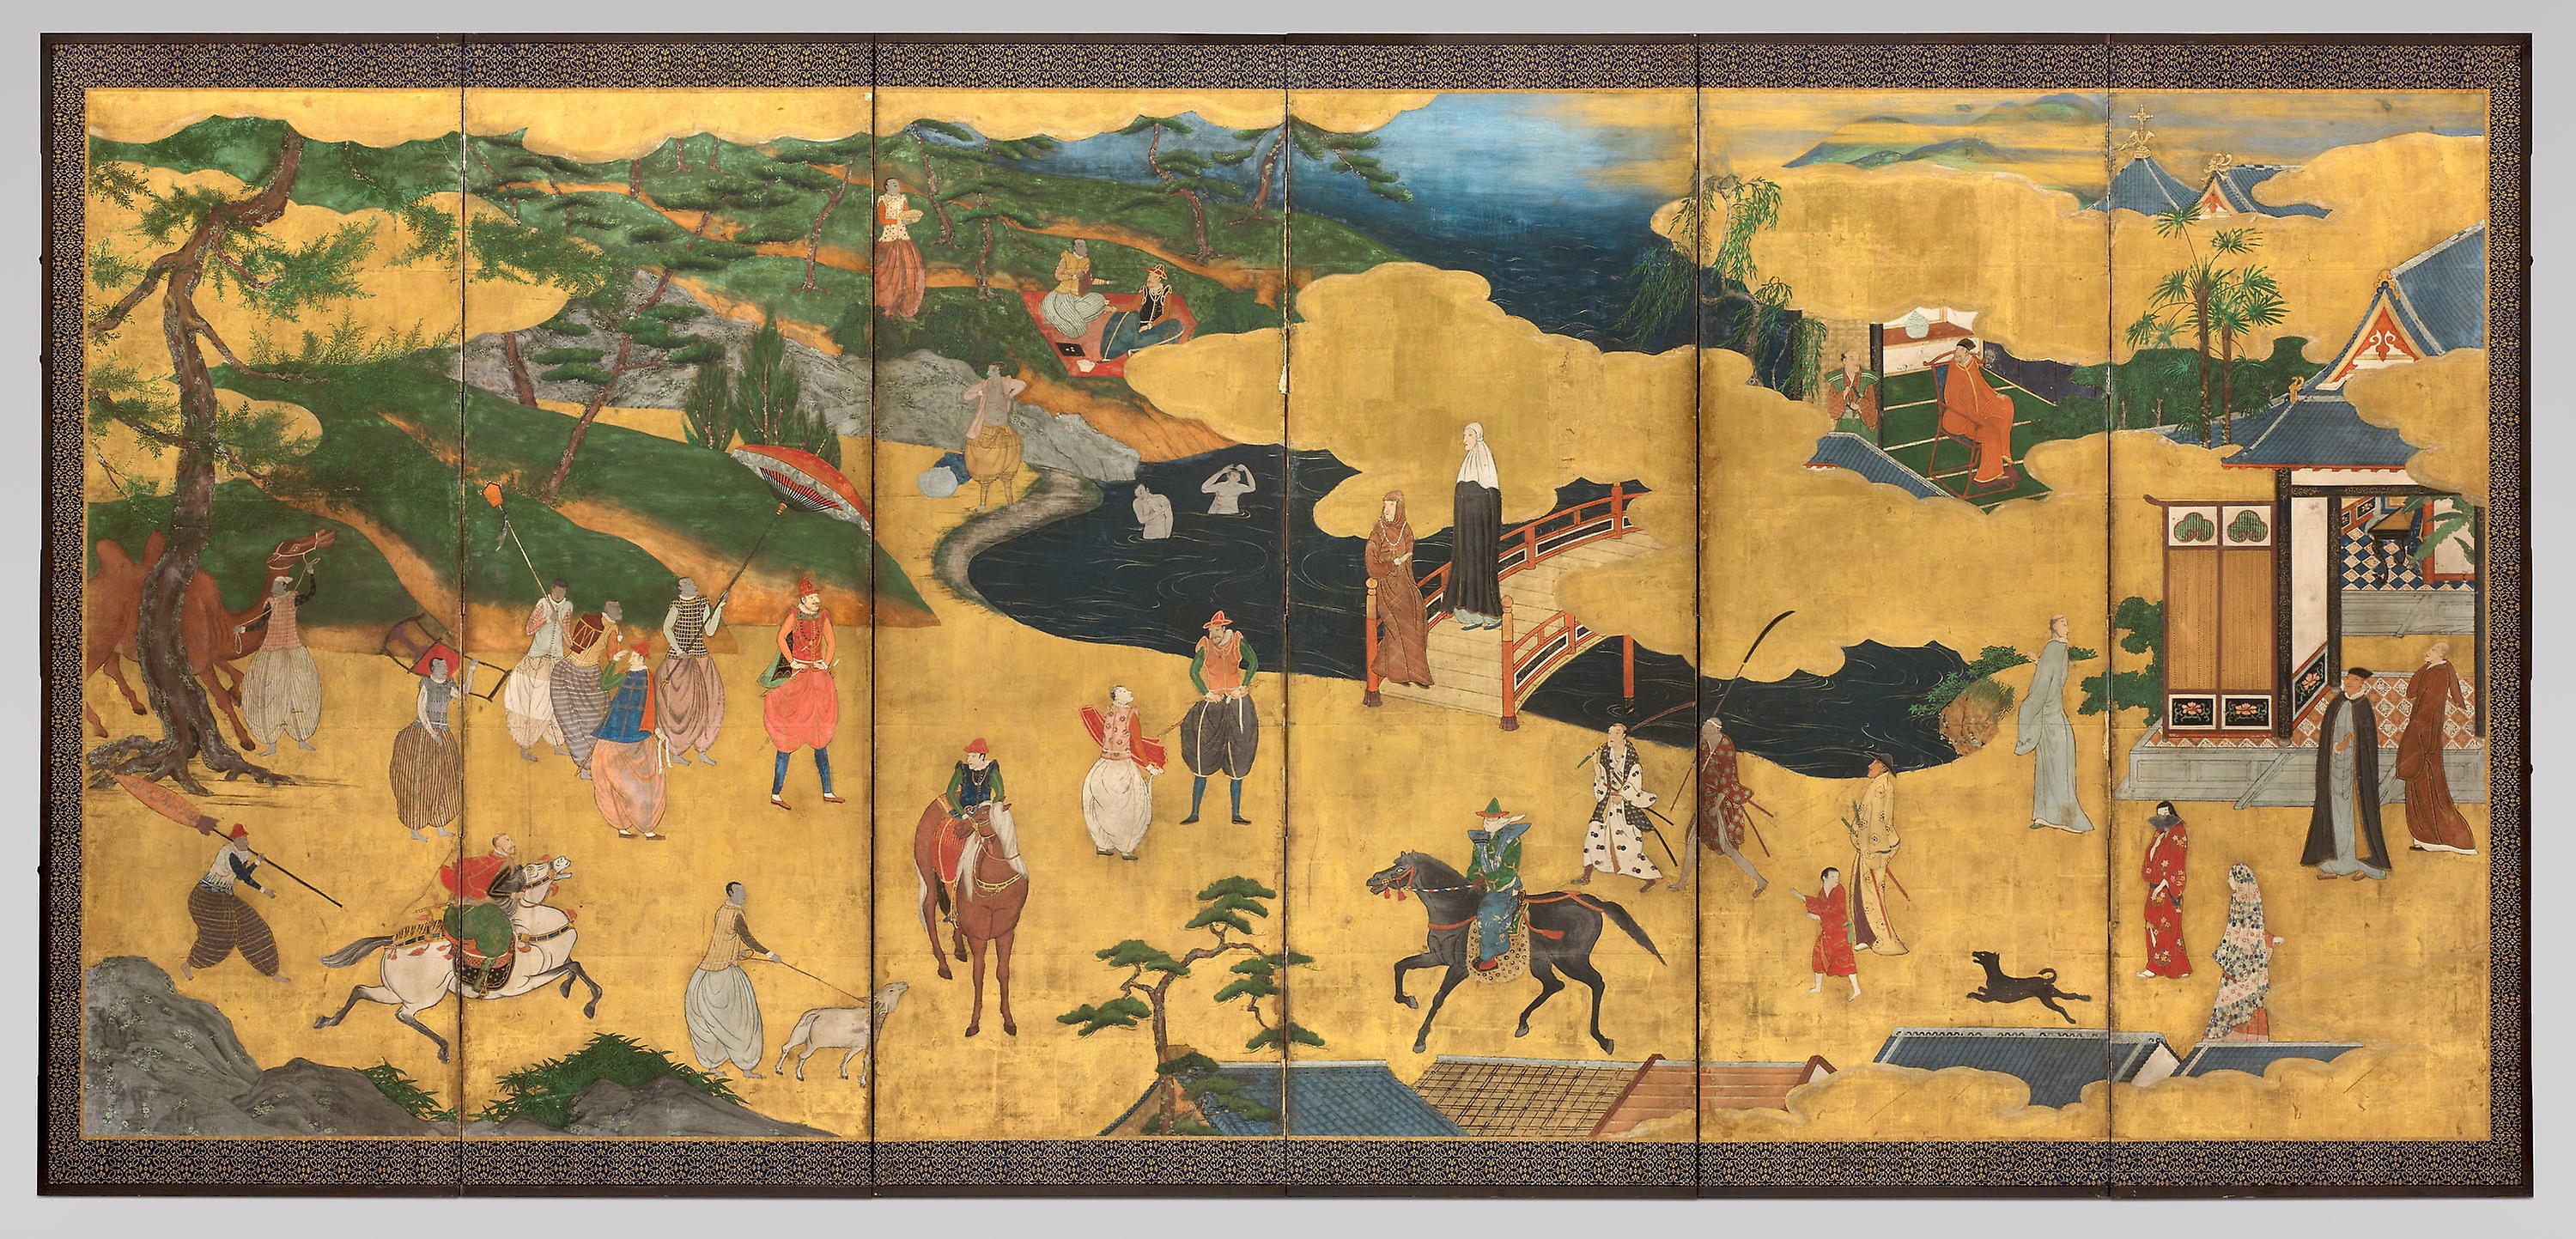
painting, art, tapestry, textile, modern art, visual arts, artwork